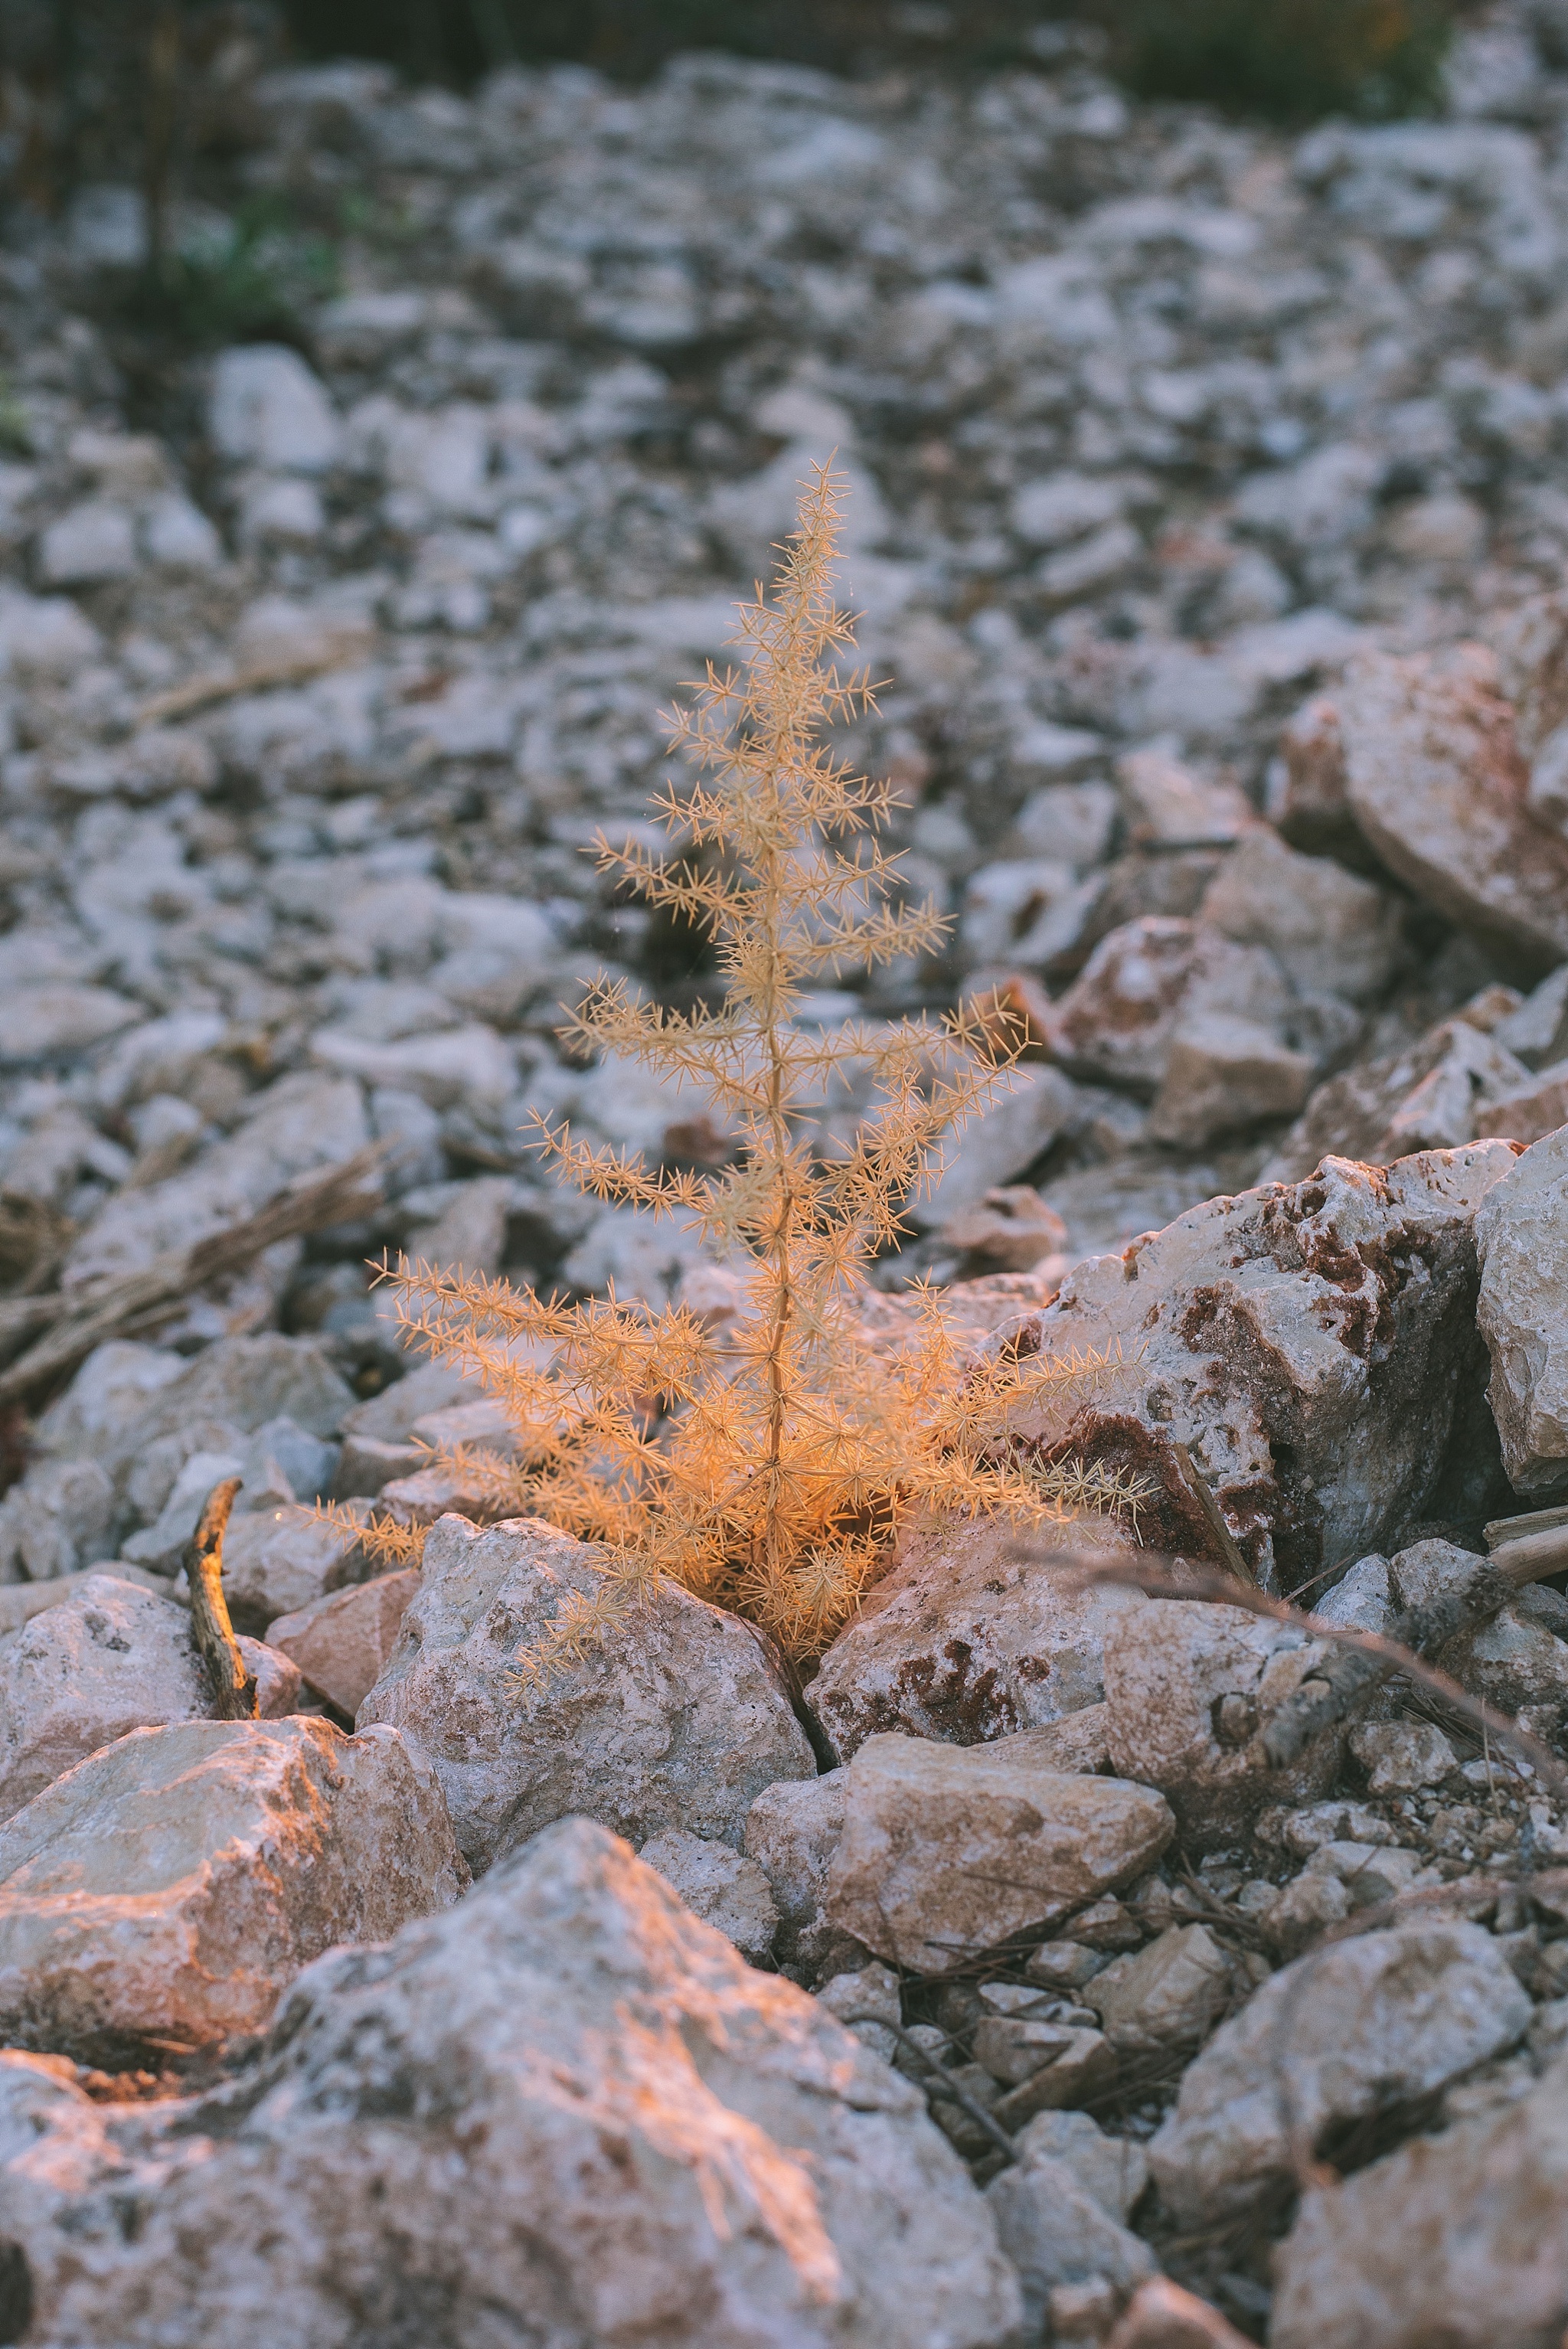
tree, nature, rock, branch, snow, winter, plant, leaf, frost, ice, autumn, soil, season, freezing, woody plant